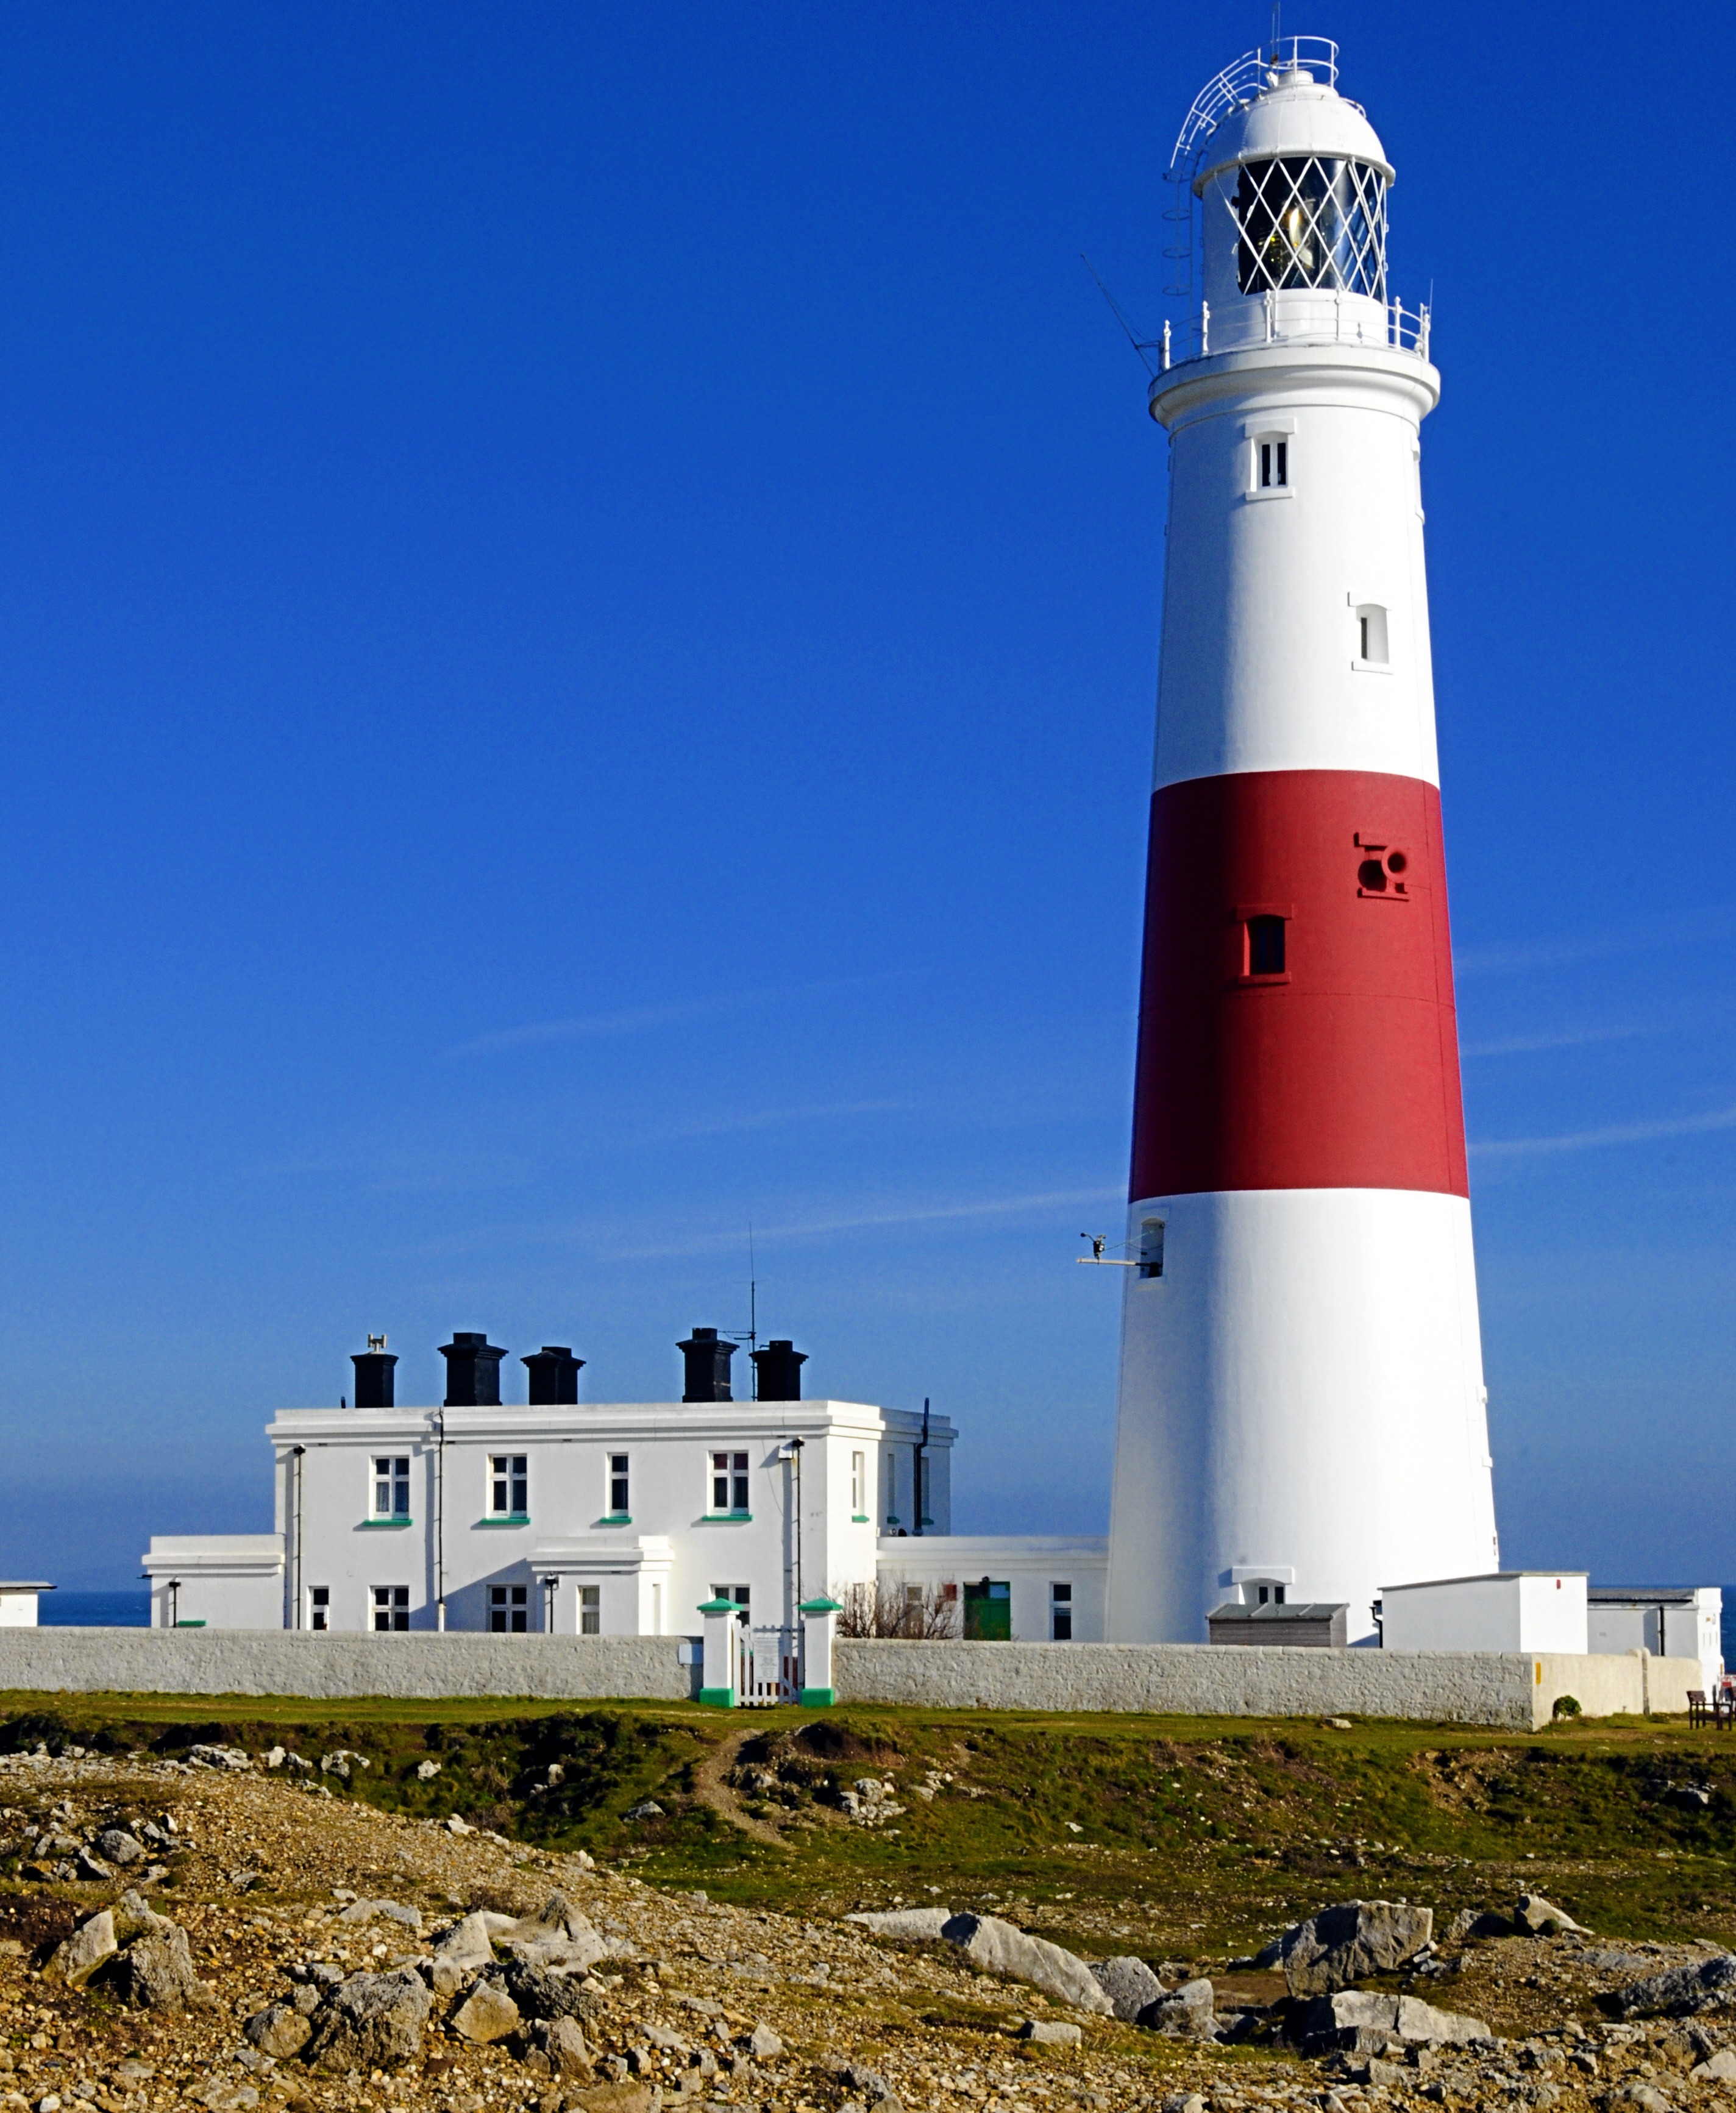
sea, coast, lighthouse, architecture, building, coastal, summer, coastline, tower, marine, bill, portland, cliffwalk